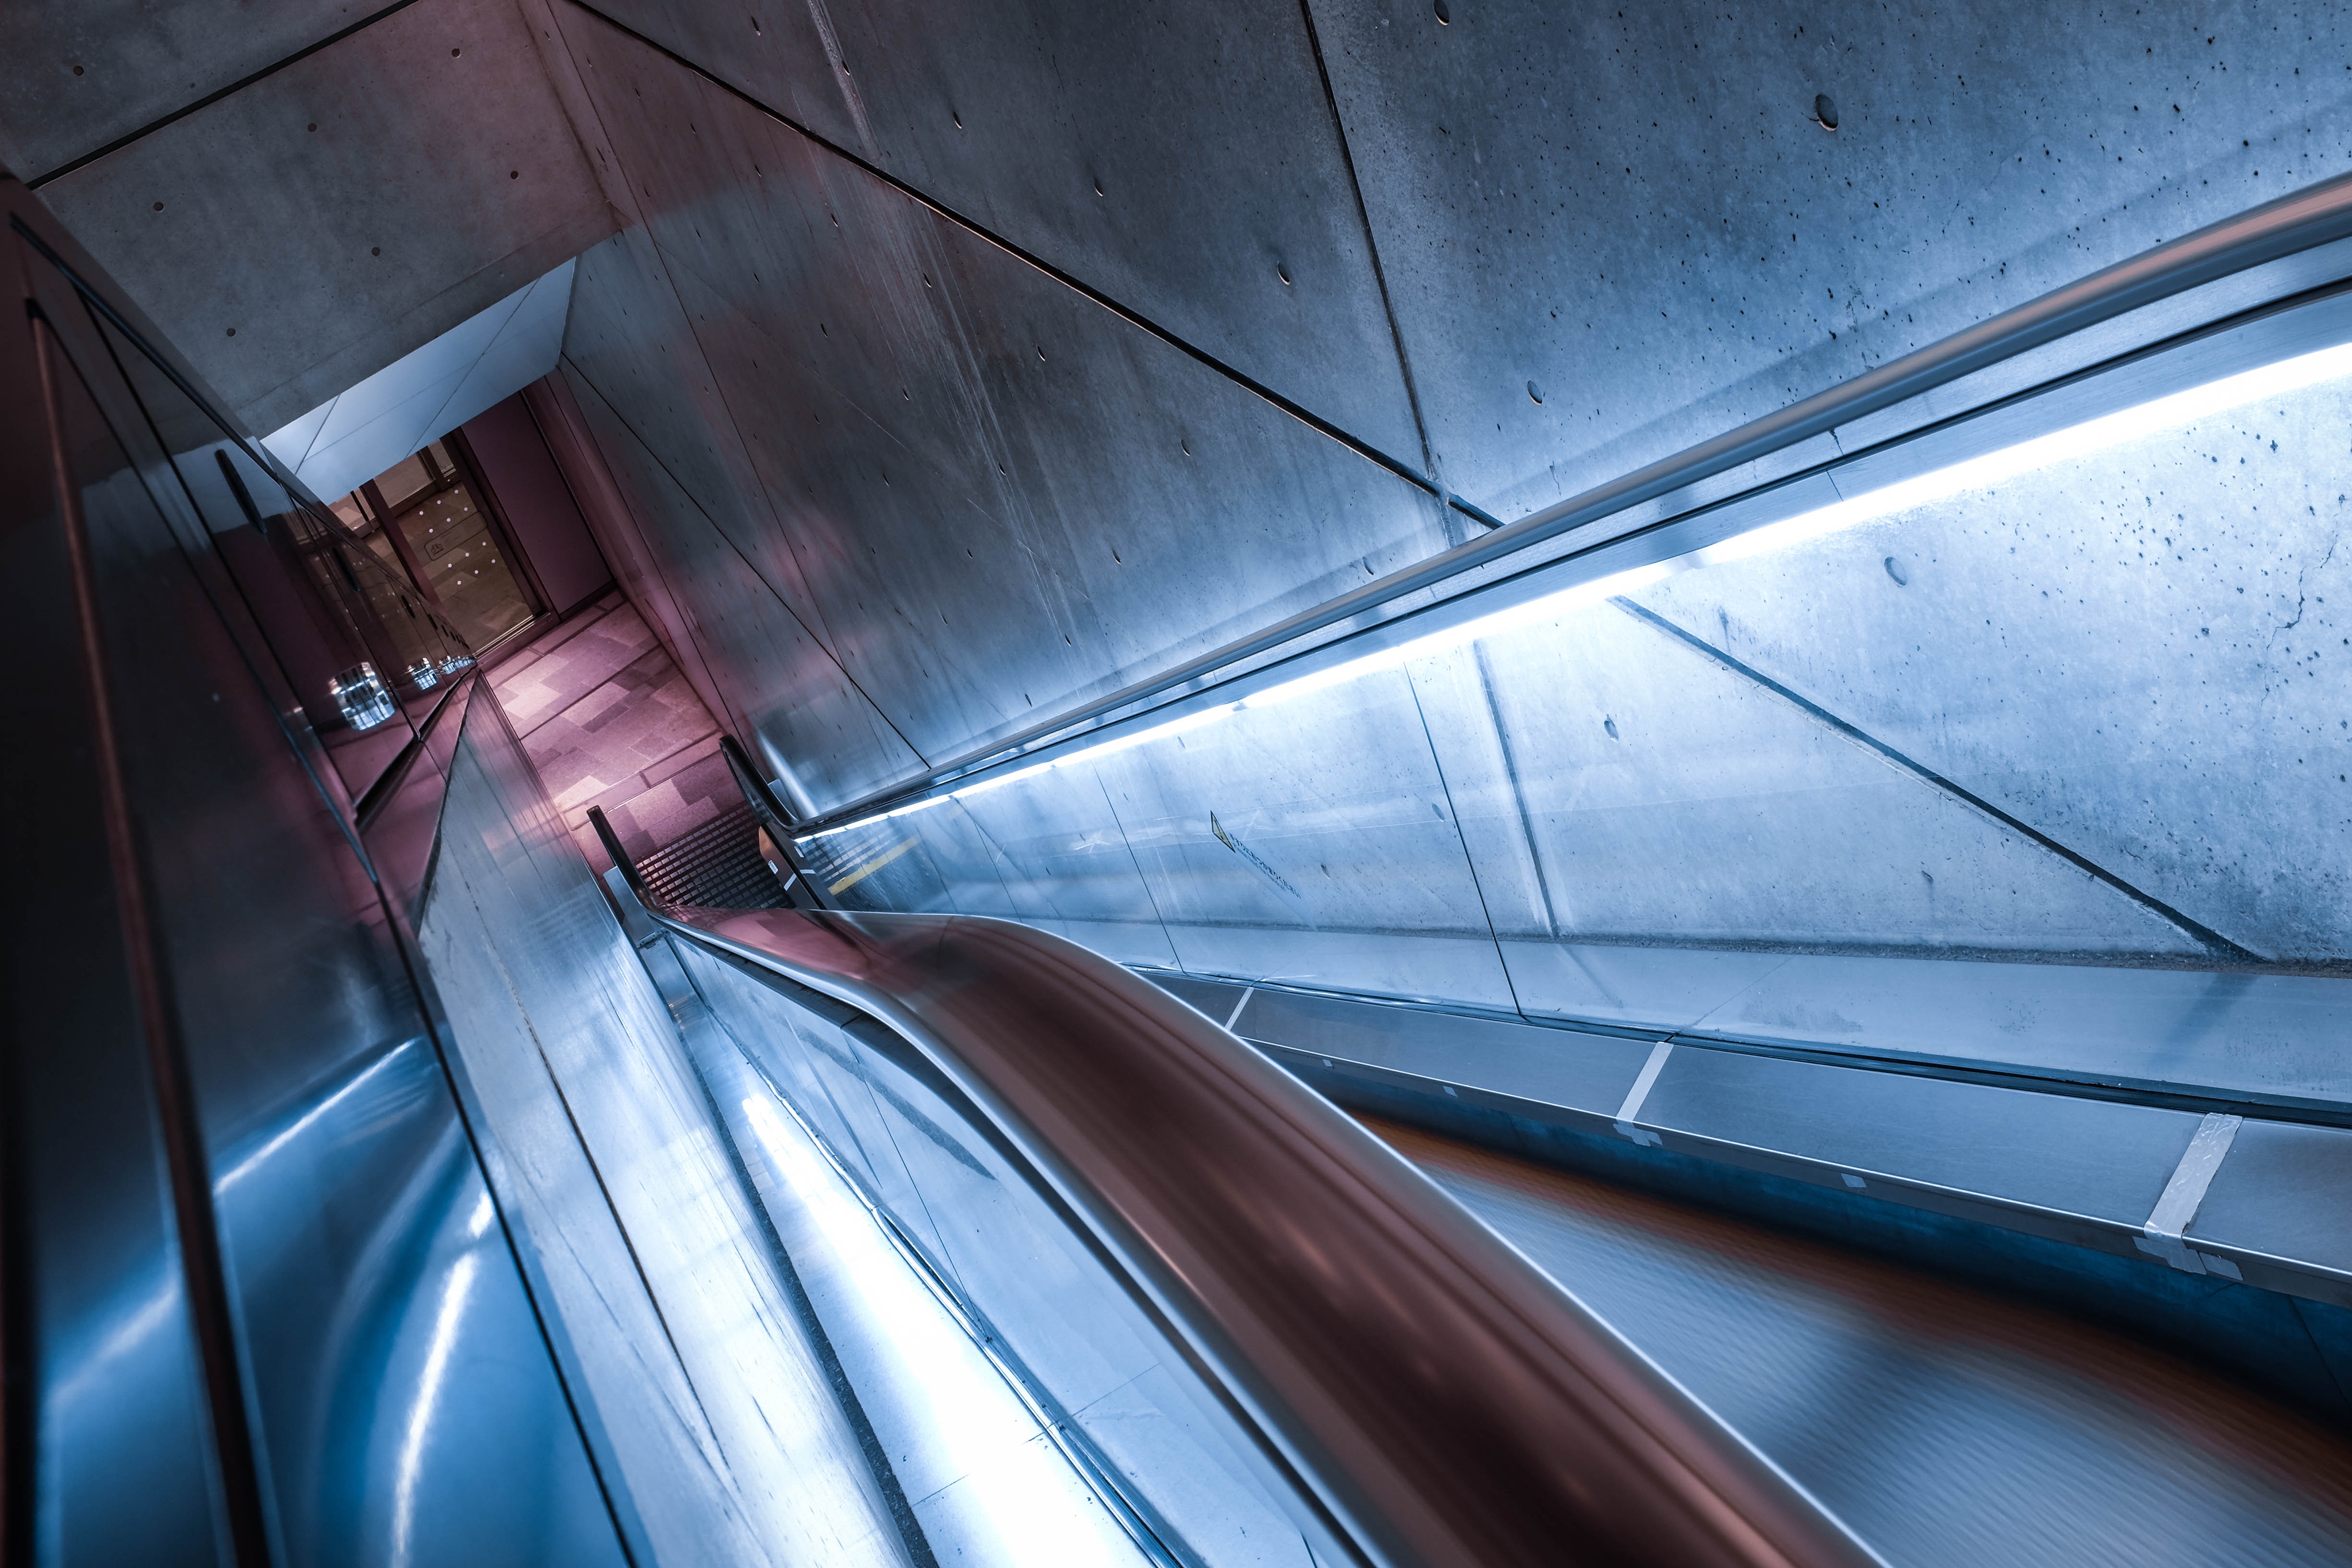
light, architecture, sky, steel, escalator, line, space, metal, blue, symmetry, angle, daylighting